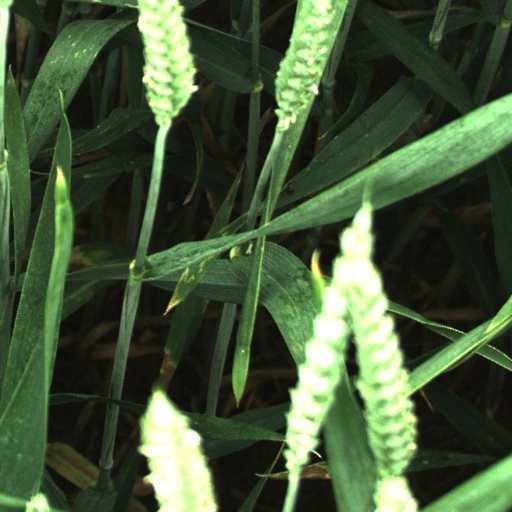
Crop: wheat